1st Royal Naval Brigade

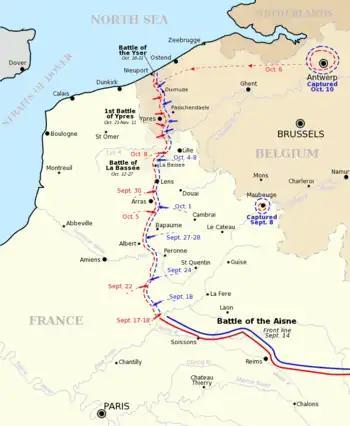
The "Race to the Sea" in September–October 1914; the final position of the front-line is west of Ostend. Antwerp is marked by a circle on the right.

On 4 October 1914, the two newly formed naval brigades received orders to embark at the Port of Dover for a move to France. On the morning of 5 October, the brigades arrived in Dunkirk. The brigade was embarked once more onboard two troop trains, and a shore train, arriving in Antwerp, Belgium at 02:30 in the morning on 6 October. Immediately upon arrival the brigade joined the Royal Marine Brigade at the Antwerp defensive line. The Siege of Antwerp had been raging since 28 September, and by 6 October the Belgian garrison was close to surrender. During the afternoon of the 6th, the brigade was detached to the right flank of the Royal Marine Brigade. This position however, was seen as untenable and during the night of 6–7 October, the (now organised) Royal Naval Division withdrew and occupied the 2nd line of trenches. The 1st Naval Brigade was dug in around the positions of Forts No. 1-8, with brigade holding the far left flank.